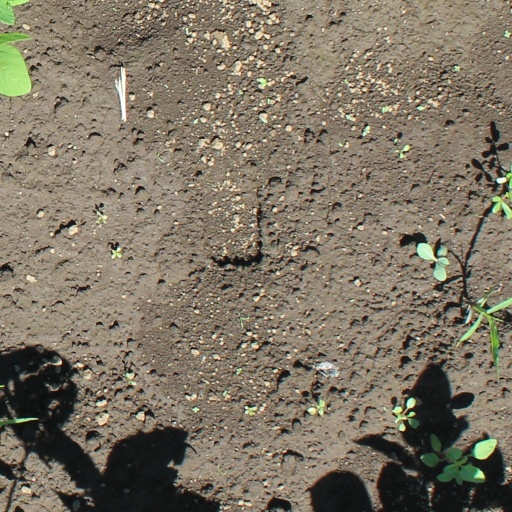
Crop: soybean